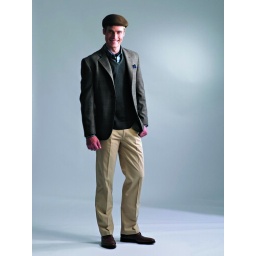
The only rule is don't be boring and dress cute wherever you go. Life is too short to blend in